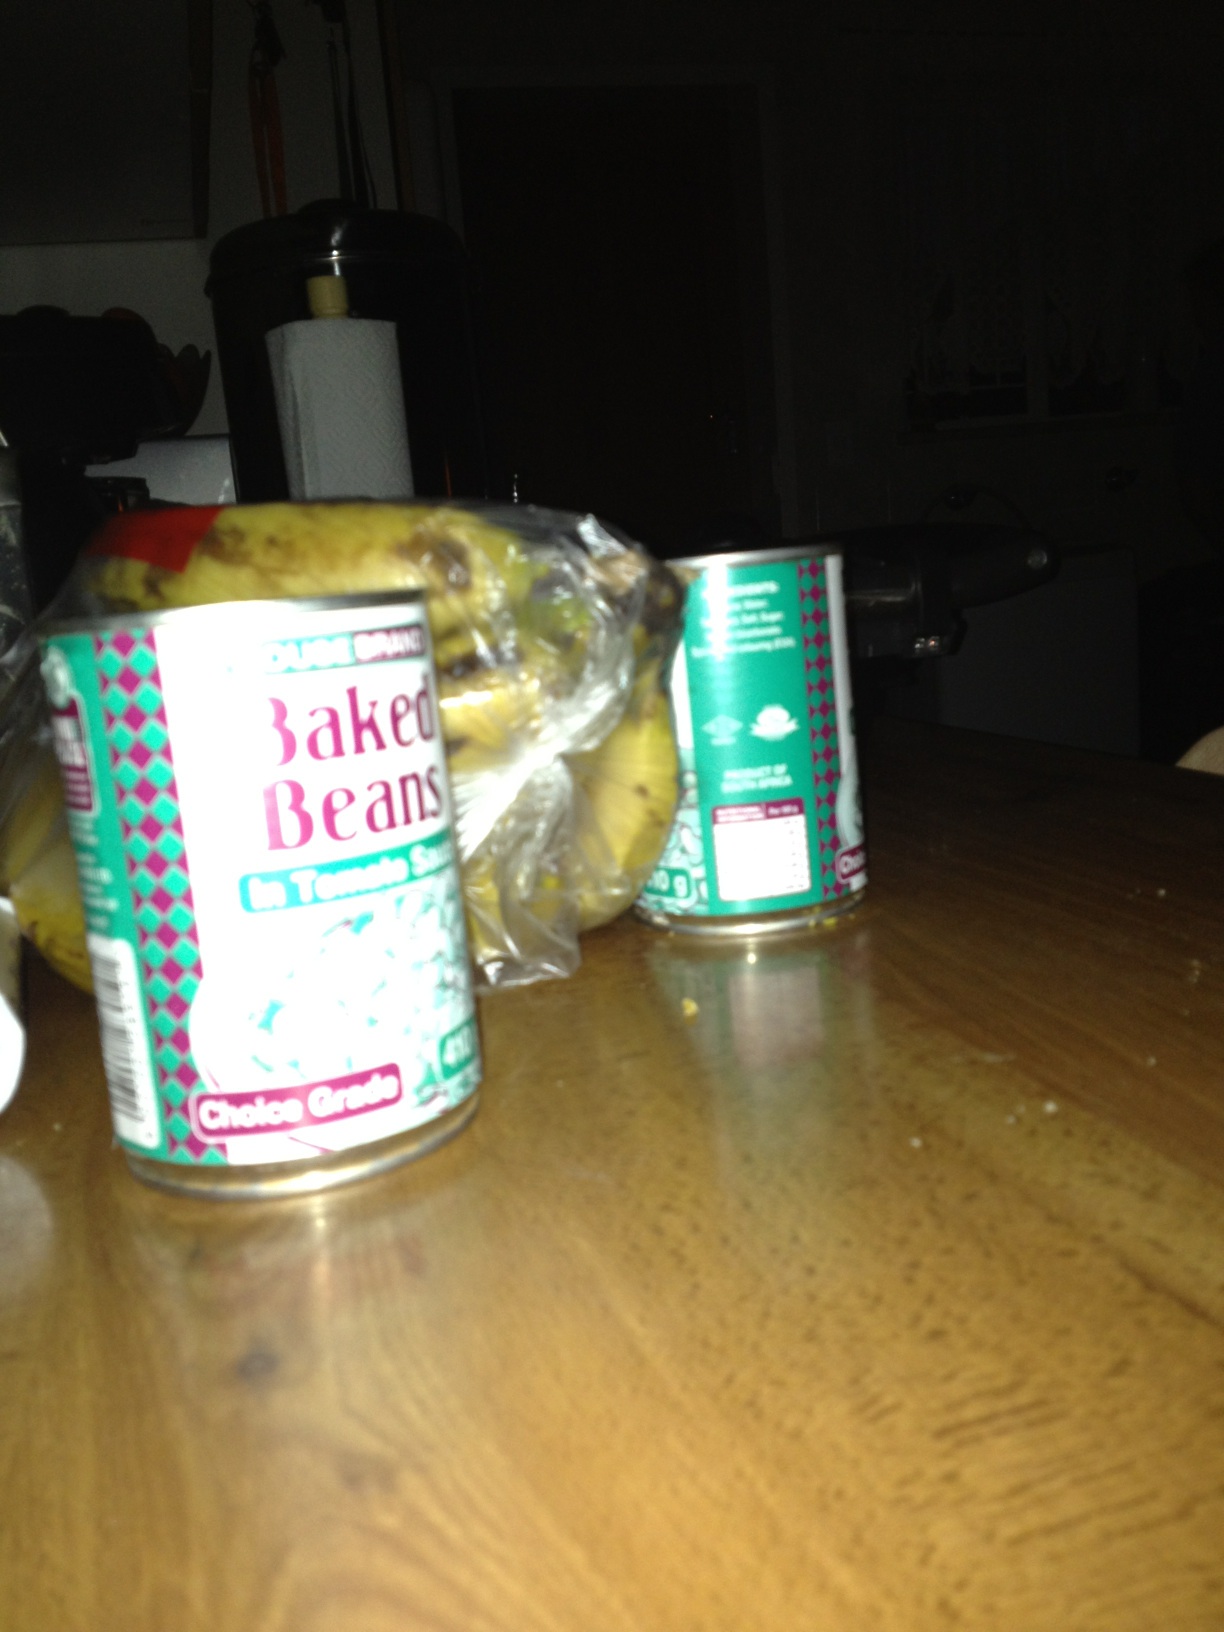Question: What is in this tin please?
Answer: baked beans